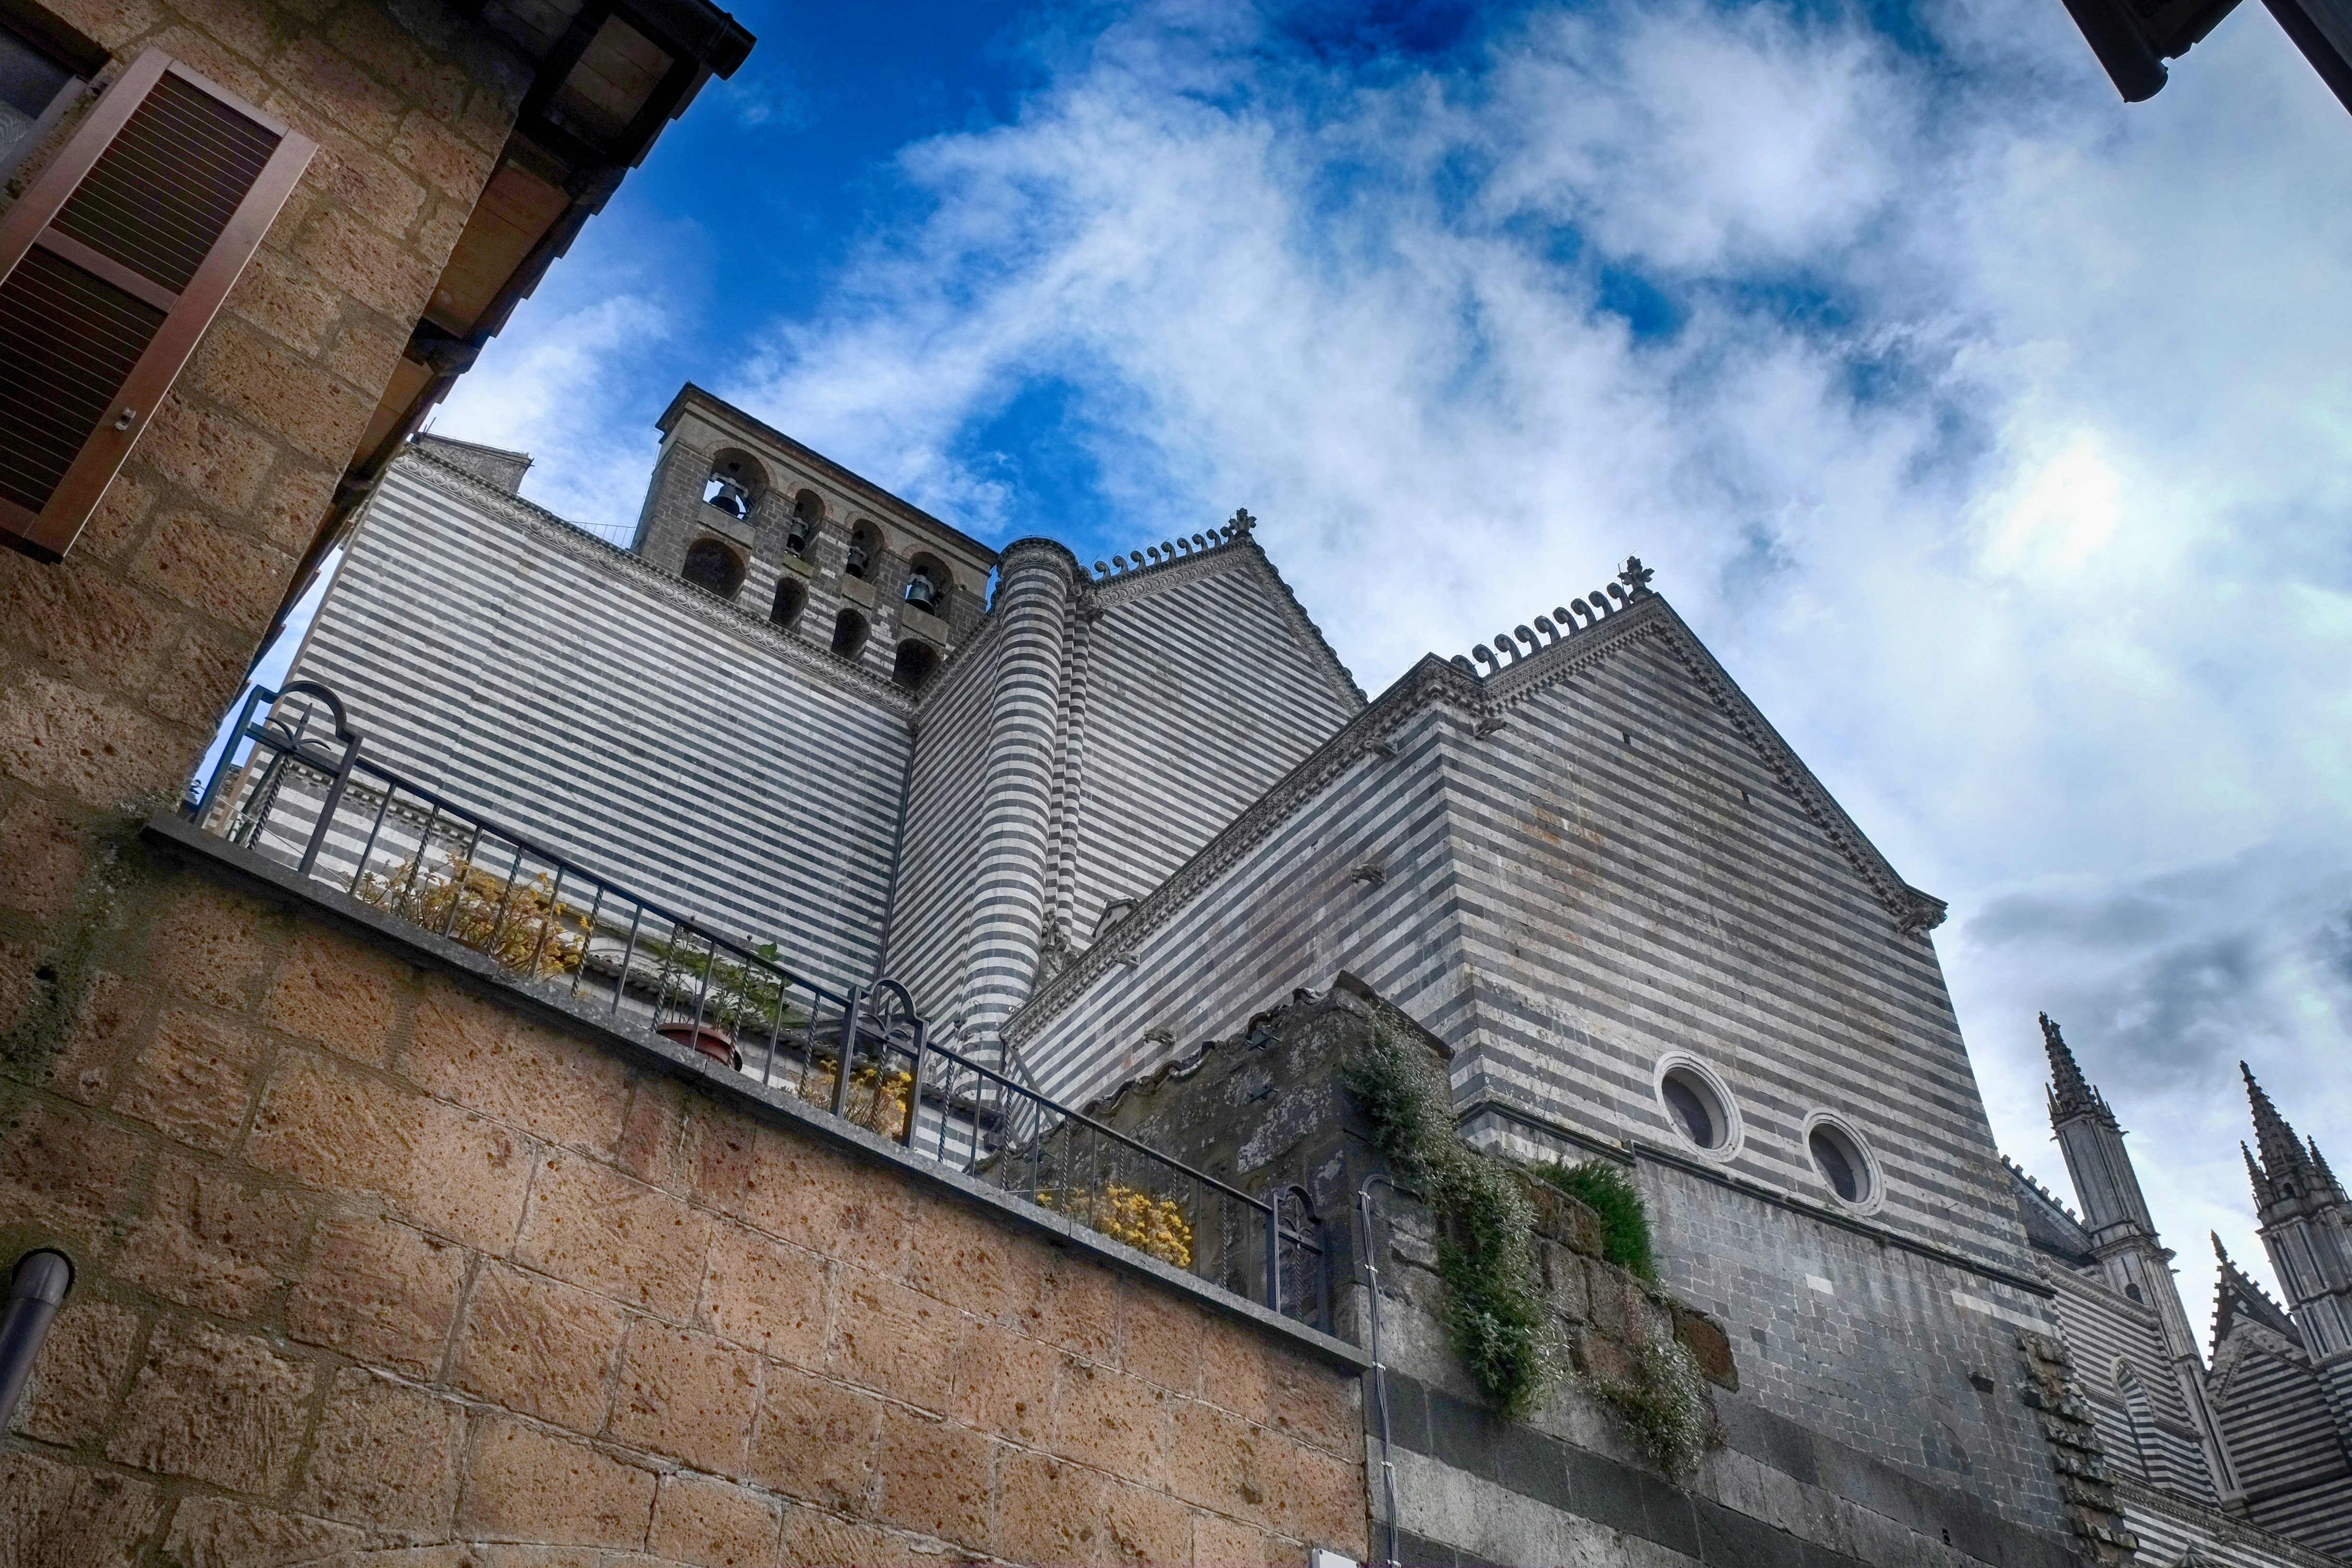
architecture, house, town, roof, building, city, skyscraper, wall, cityscape, downtown, landmark, italy, facade, tower block, fuji, fujix, fujixe1, e1, orvieto, neighbourhood, urban area, residential area